André van Duin

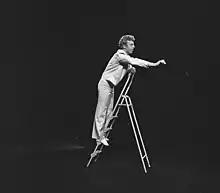
Van Duin in his first own television show "Een avondje teevee met André" in 1969.

In 1962, fifteen-year-old Van Duin sent in several applications to the different public broadcasters in which he described his work and ambitions.